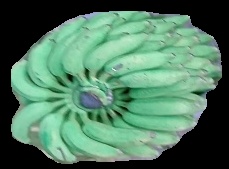
Variety: elakki-bale
Grade: grade1